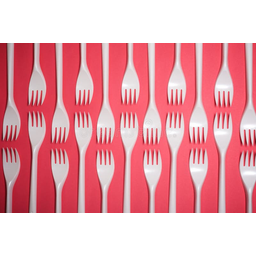
Label: plastic